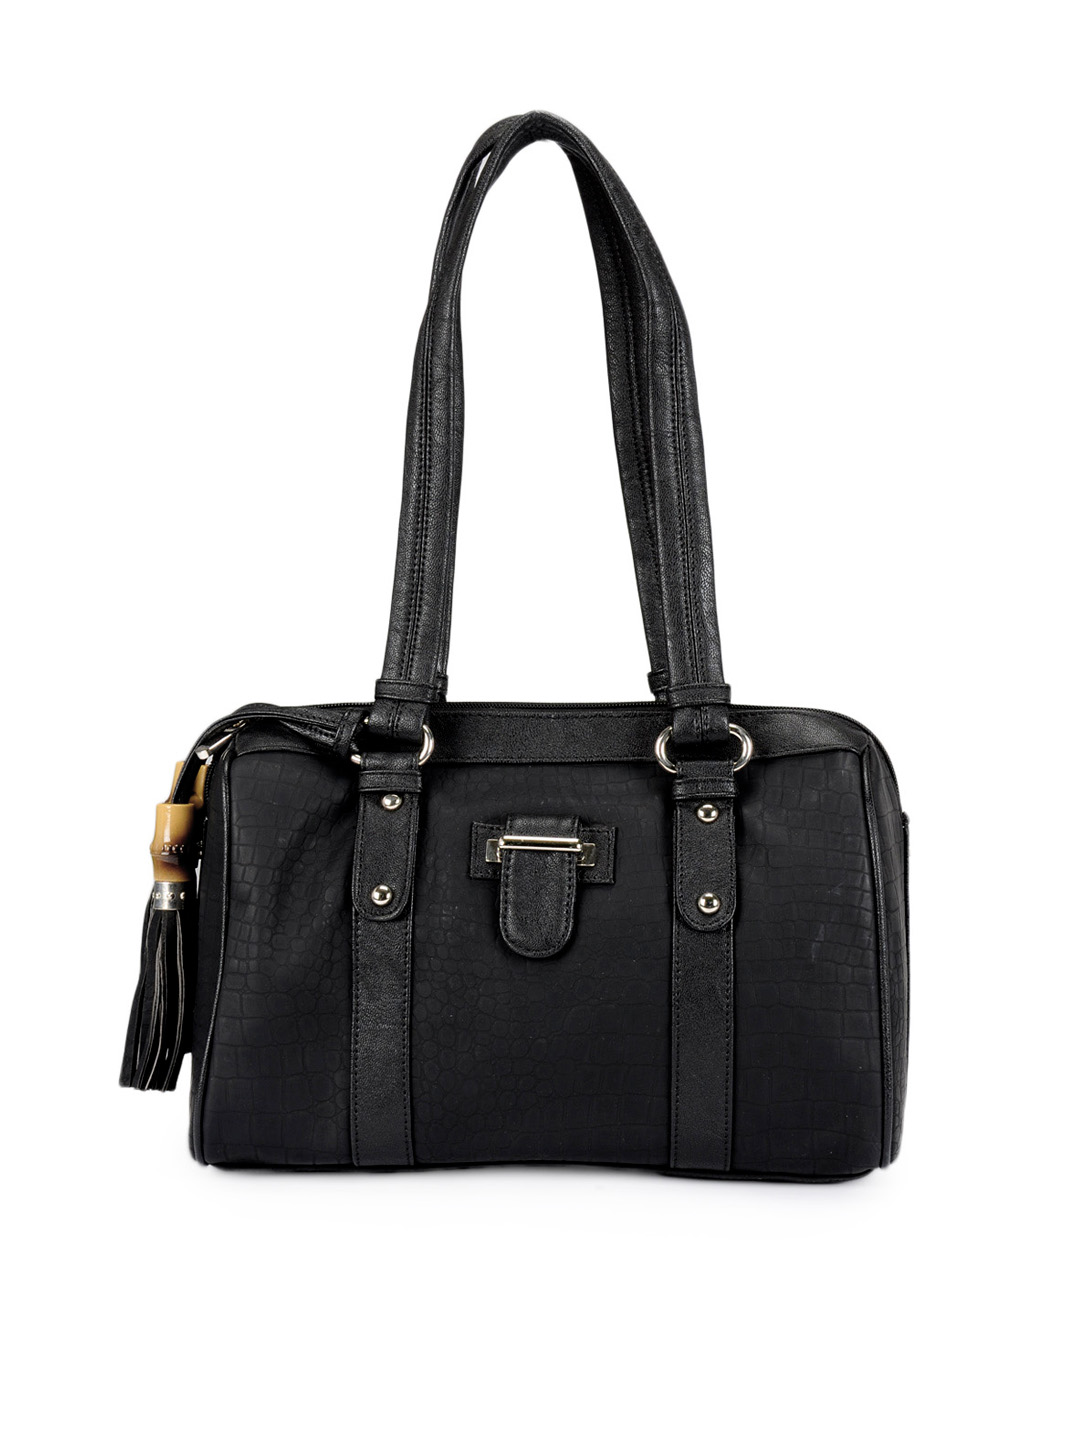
Rocia Women Black Handbag
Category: Accessories / Bags / Handbags
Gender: Women
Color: Black
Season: Summer 2012
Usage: Casual